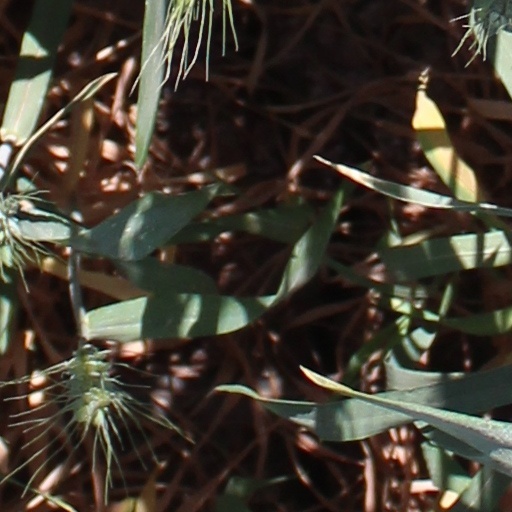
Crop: wheat